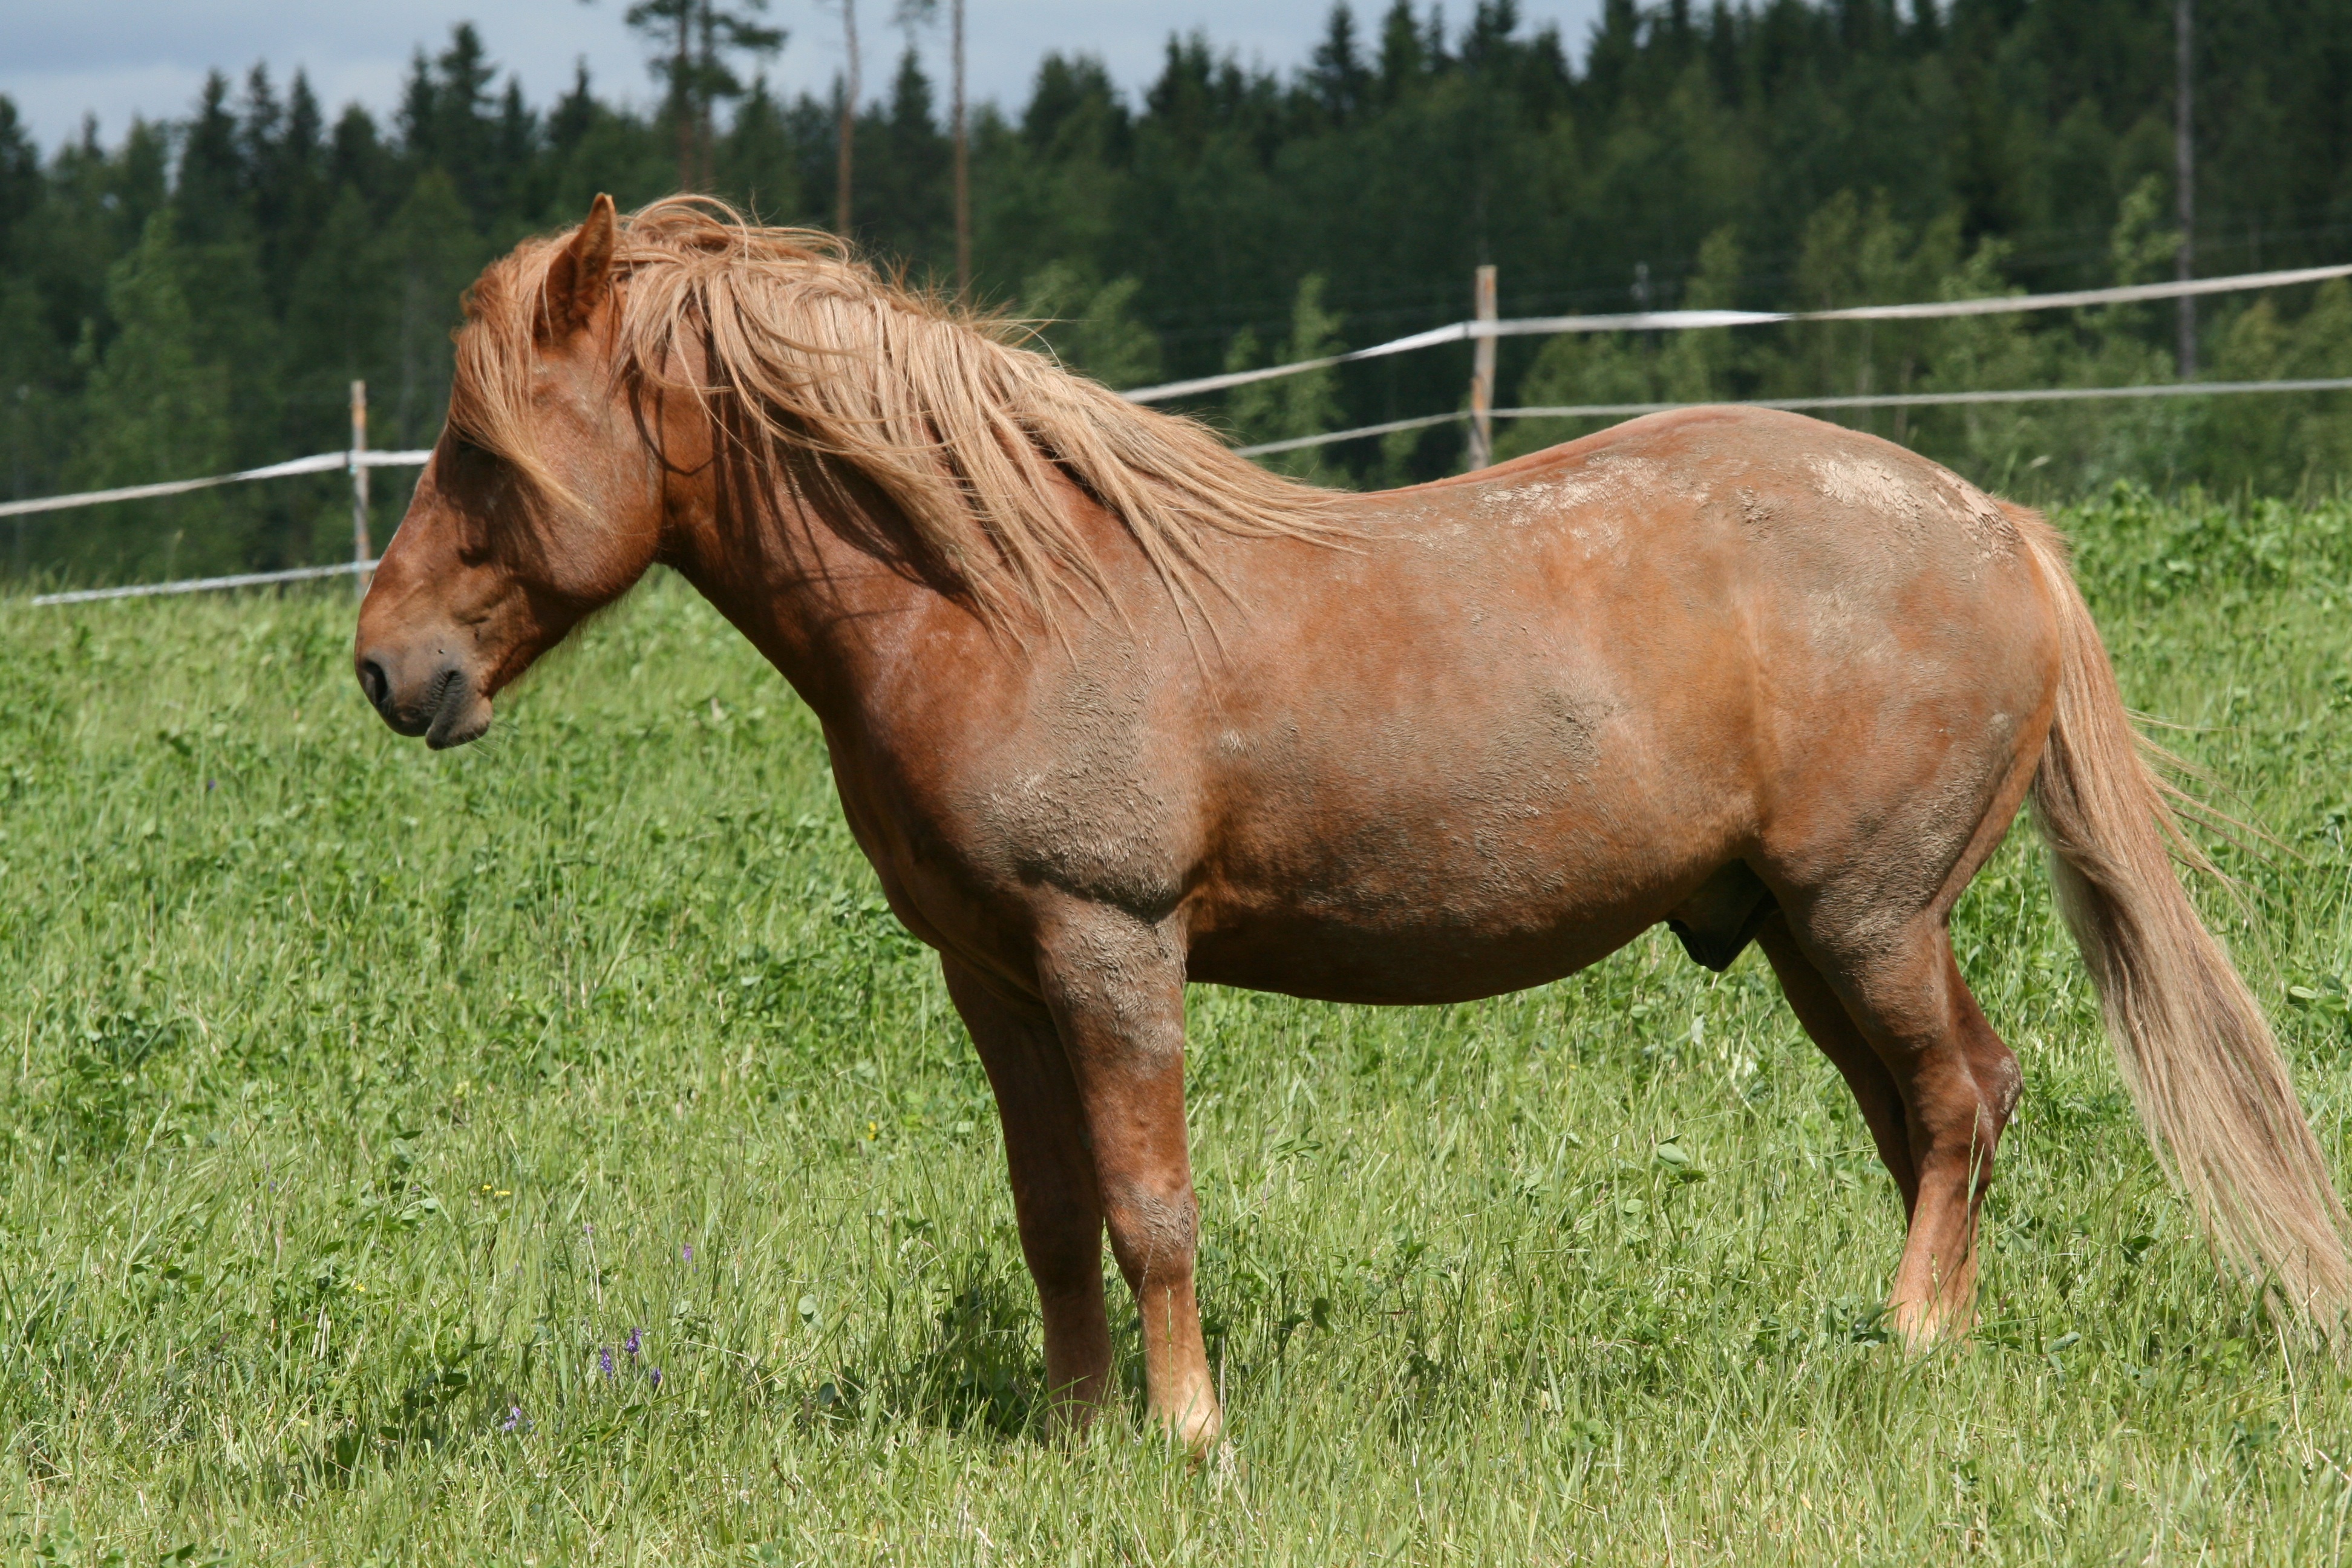
meadow, prairie, countryside, summer, pasture, grazing, horse, brown, mammal, stallion, mane, fauna, vertebrate, mare, foal, colt, pack animal, brown horse, horse like mammal, mustang horse, at grass, piehtaroinut horse